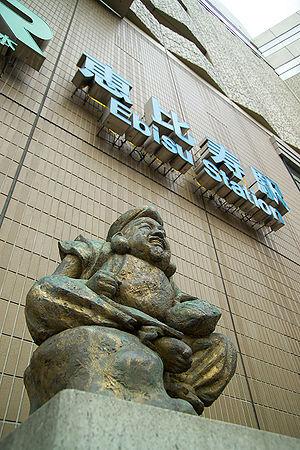
La gare d'Ebisu est une gare situé dans le quartier d'Ebisu, dans l'arrondissement de Shibuya à Tokyo. La gare est dénommée d'après la bière Yebisu, dont la brasserie se trouve au voisinage. La bière, a été nommée d'après le dieu japonais Yebisu.
Ebisu est un quartier dans l'arrondissement de Shibuya à Tokyo au Japon. Il est entre Shibuya au nord, Daikanyama et Nakameguro à l'ouest, Hiroo à l'est et Meguro au sud. On trouve à Ebisu de nombreux restaurants, izakaya et bars, ainsi que des boites de nuit.